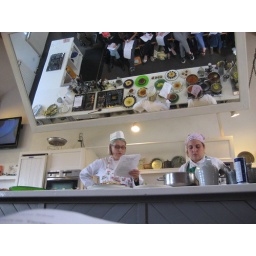
look in the mirror. blue pants and flip flops on the right is me.